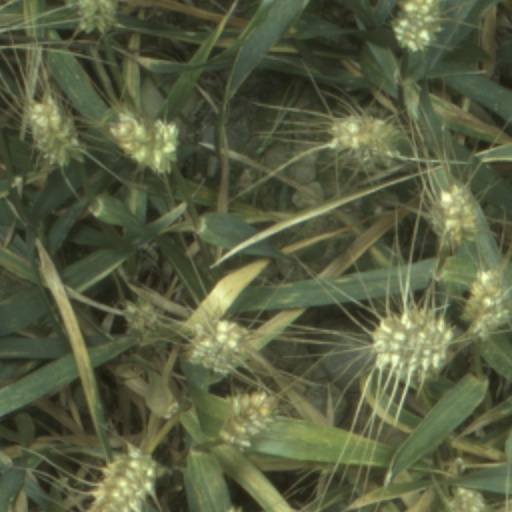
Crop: wheat